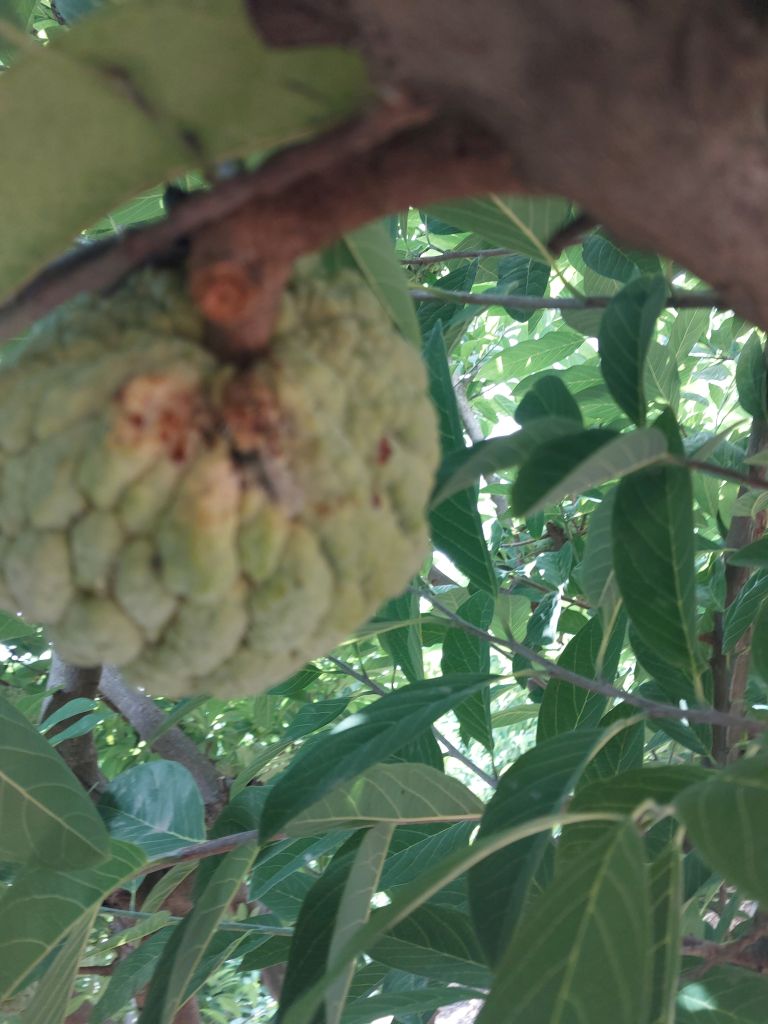
Disease label: Athracnose